Henry Flagler

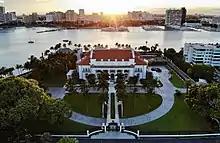
Whitehall (Now Flagler Museum)

By 1905, Flagler decided that his Florida East Coast Railway should be extended from Biscayne Bay to Key West, a point past the end of the Florida peninsula. At the time, Key West was Florida's most populous city, with a population of 20,000, and it was also the United States' deep water port closest to the canal that the U.S. government proposed to build in Panama. Flagler wanted to take advantage of additional trade with Cuba and Latin America as well as the increased trade with the west that the Panama Canal would bring.